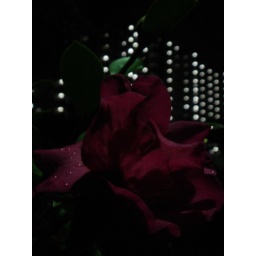
black rose in the dark 2